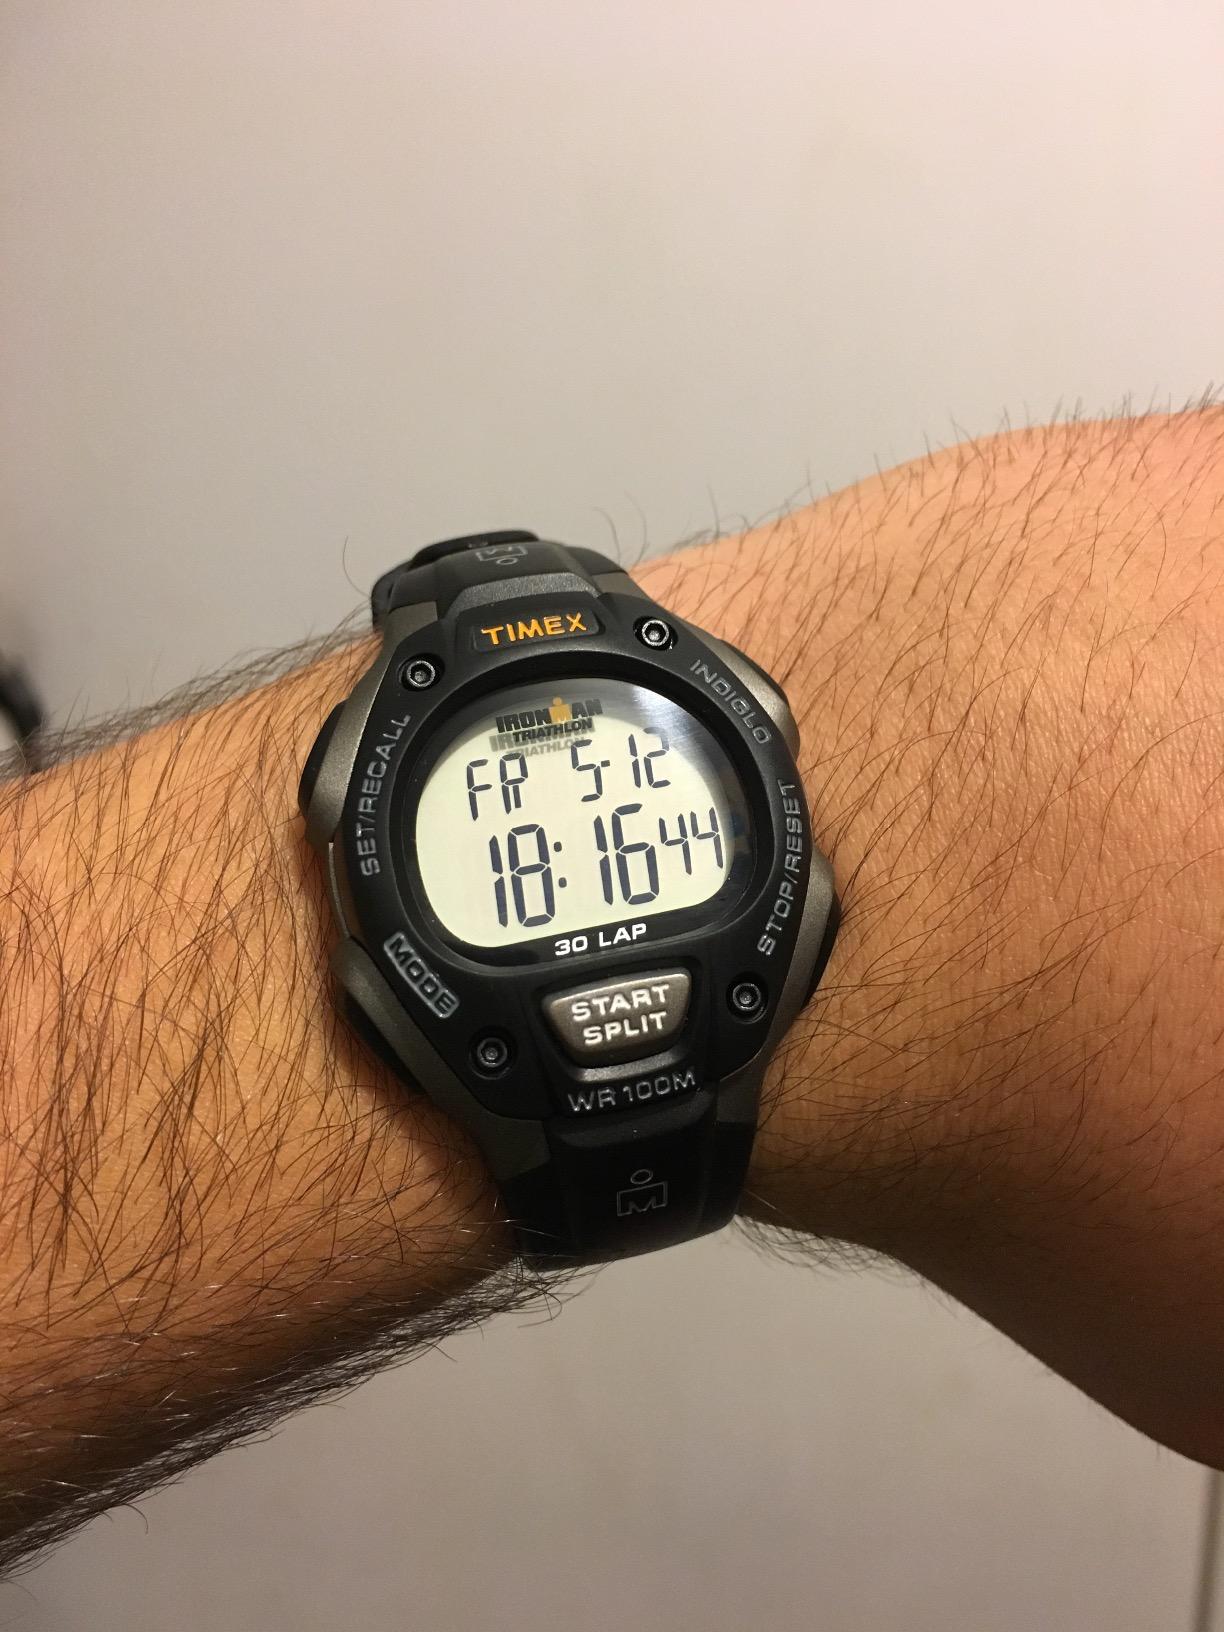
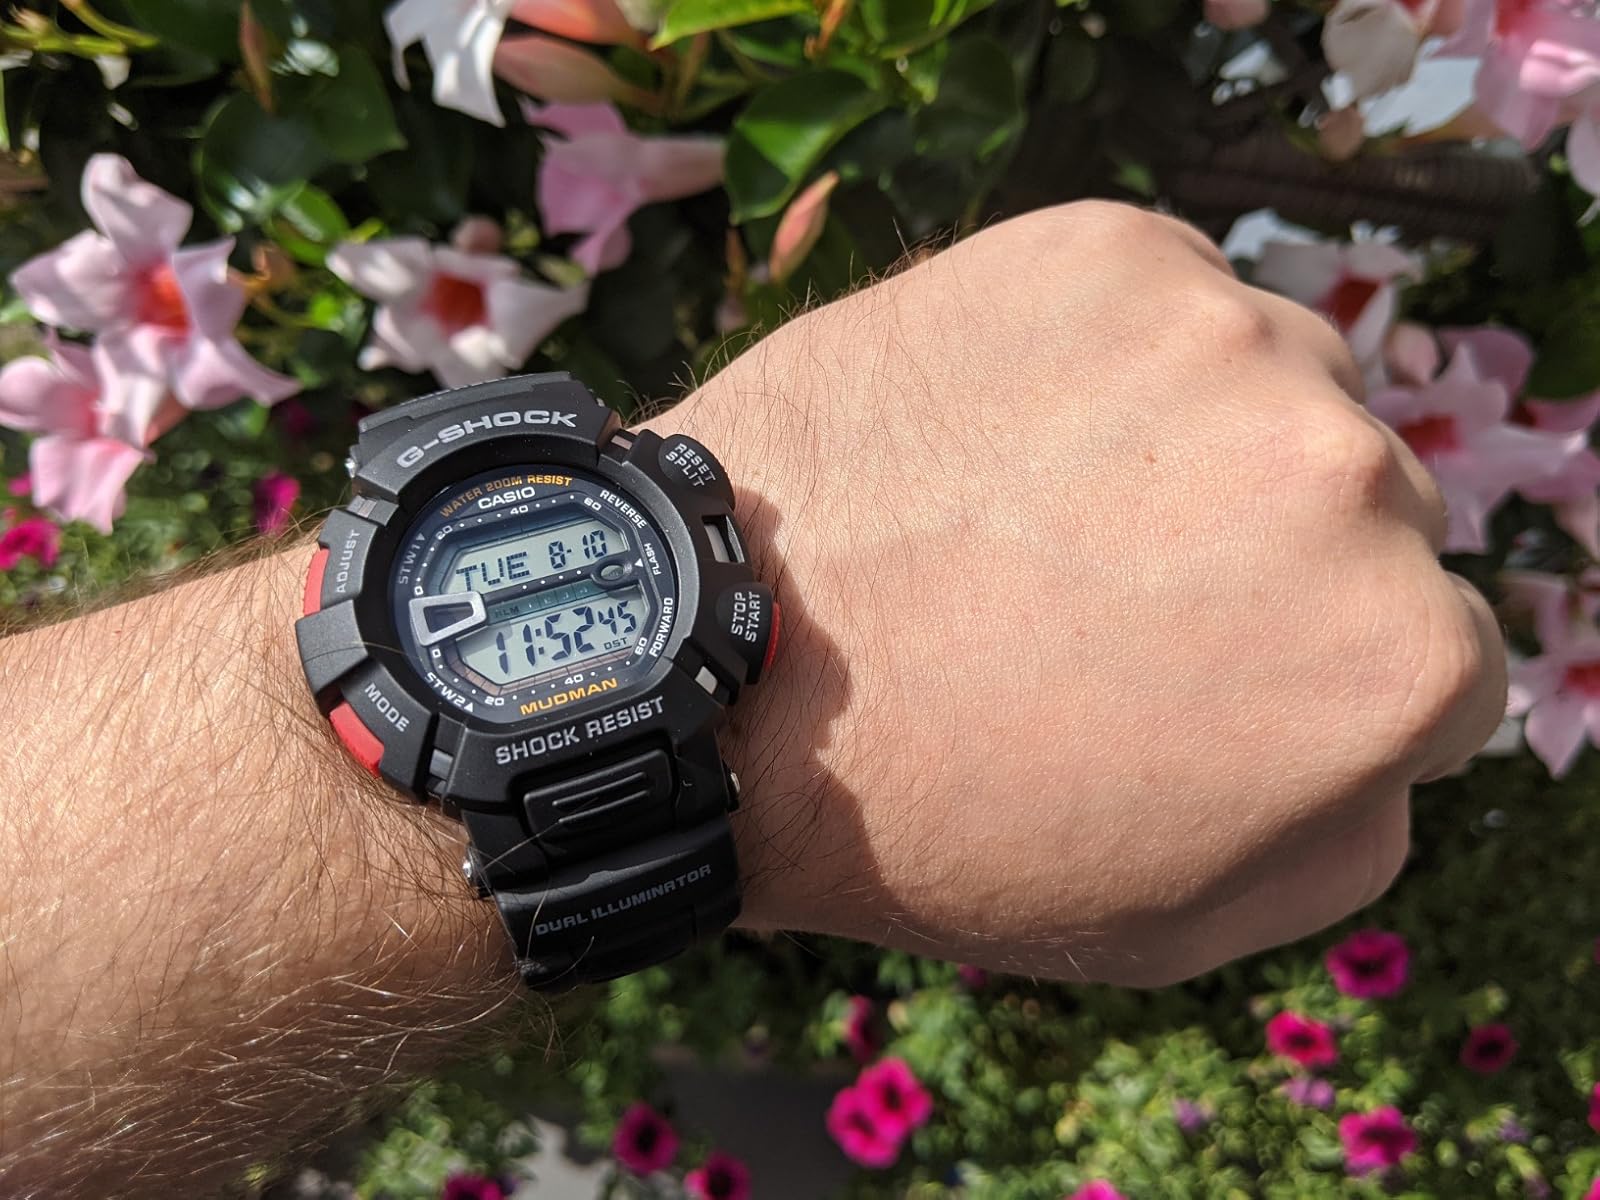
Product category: accessories_watch
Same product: no